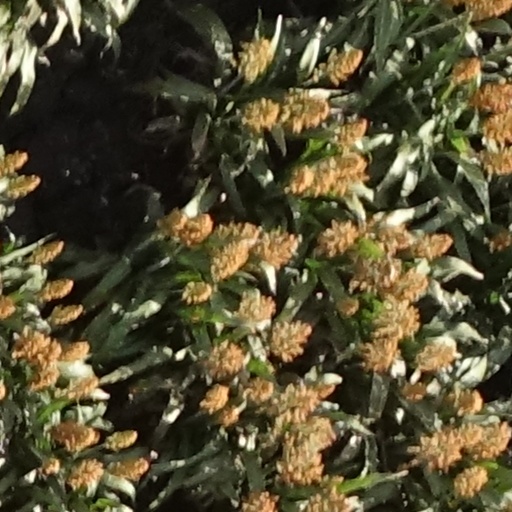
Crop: sorghum